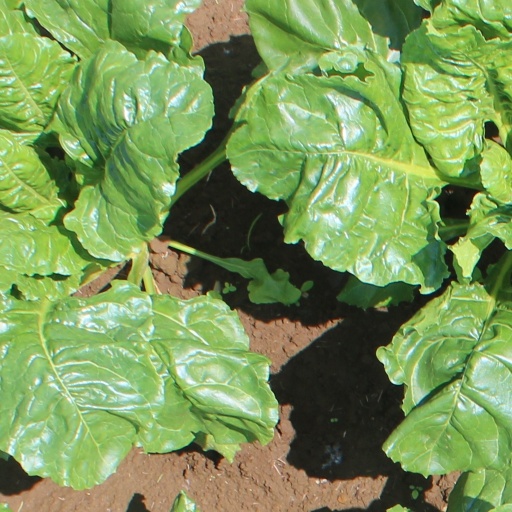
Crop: sugar beet